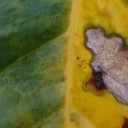
Label: Miner